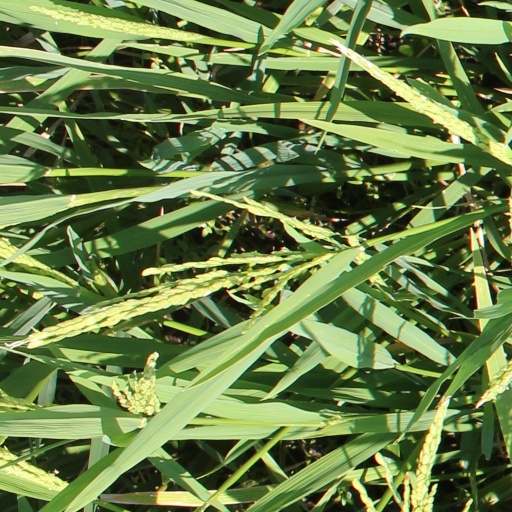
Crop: rice